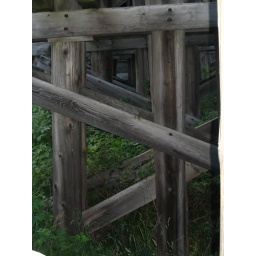
wooden bridge in Thornbury